Querétaro

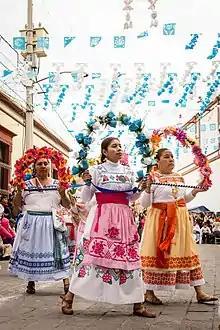
"Baile de las inditas" in El Pueblito, Corregidora Municipality. The dances are performed during the fiesta patronal of the Virgen of El Pueblito

Most traditional festivals are tied to the Catholic religion, with some of the most important being "La Candelaria" (Candlemas), Holy Week and Day of the Dead. Locally important are the myriad of festivals to patron saints of towns, villages and municipalities. In addition, ta number of civic and economic festivals and fairs include celebrations of the founding of the various cities, regional fairs in Cadereyta, El Marqués, Jalpan de Serra and others to showcase local products and culture.